John Deere House and Shop

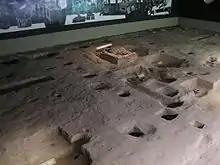
The preserved archaeological dig site.

The original blacksmith shop on the site is long gone, however, in 1962 an archaeological team made of students from the University of Illinois approached the Deere Company about excavating the site where the shop once stood. The team unearthed the location of the original Deere Blacksmith Shop where the first successful steel plow was developed in 1837. The dig site is preserved beneath a building, known as the pavilion. The site is surrounded by museum exhibits which include artifacts, news clippings, and photographs.